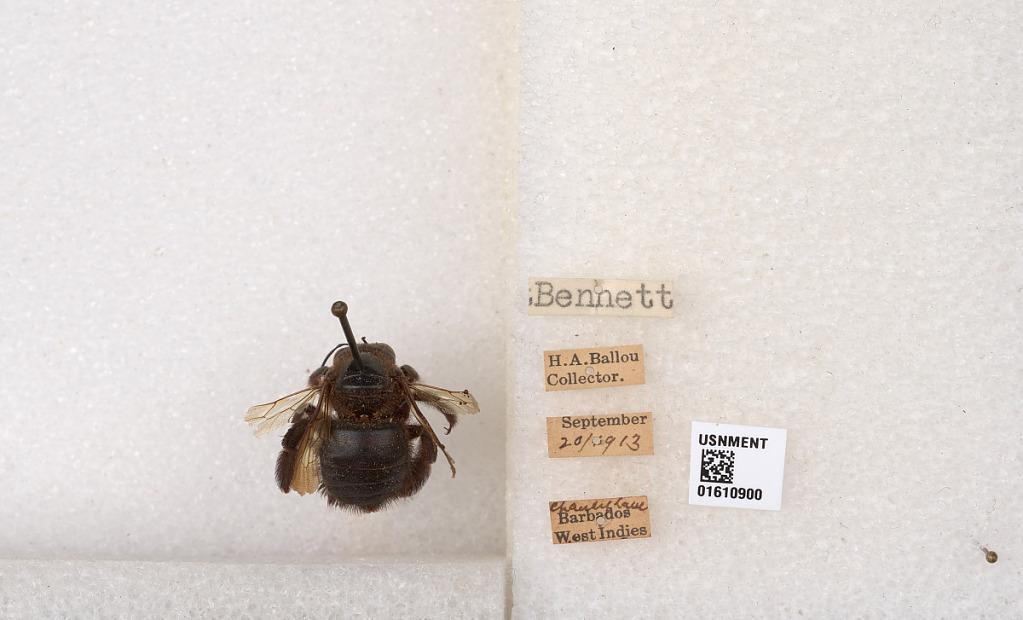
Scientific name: Xylocopa (Neoxylocopa) aeneipennis (De Geer)
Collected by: H. Ballou
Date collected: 1913-9-20
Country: Barbados
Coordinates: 13.1808, -59.5222